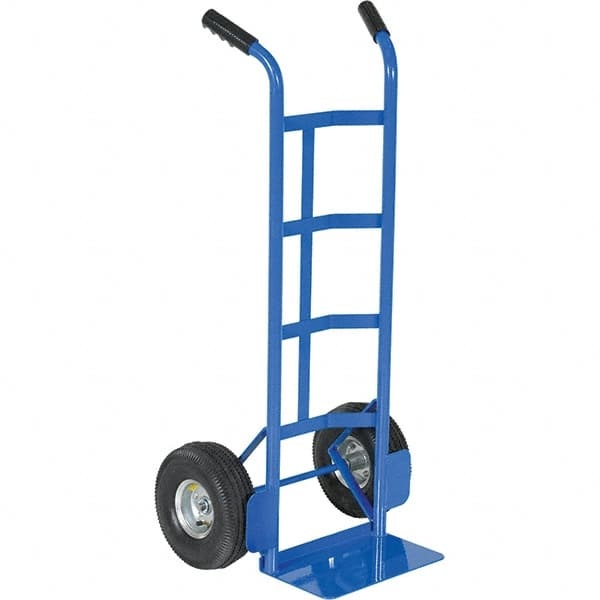
Vestil - Hand Truck -
Item #: 12555058 Brand: Vestil Model #: DHHT-500S Product Specifications Hand Truck -
Brand: Vestil
Category: Business & Industrial > Material Handling > Lifts & Hoists